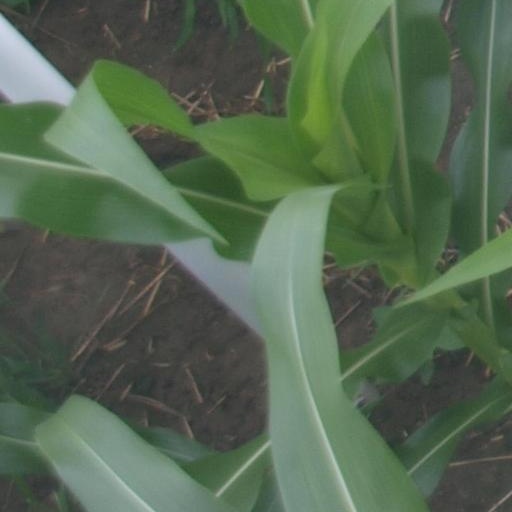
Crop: maize; corn